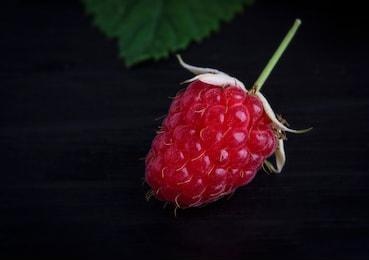
Label: raspberry